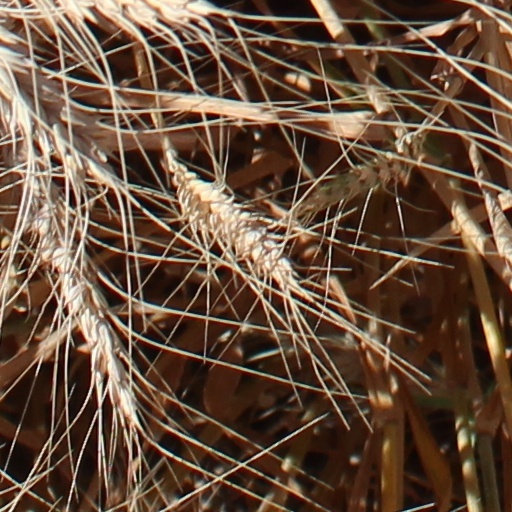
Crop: wheat